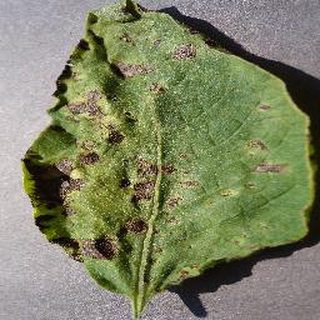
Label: potato_early_blight